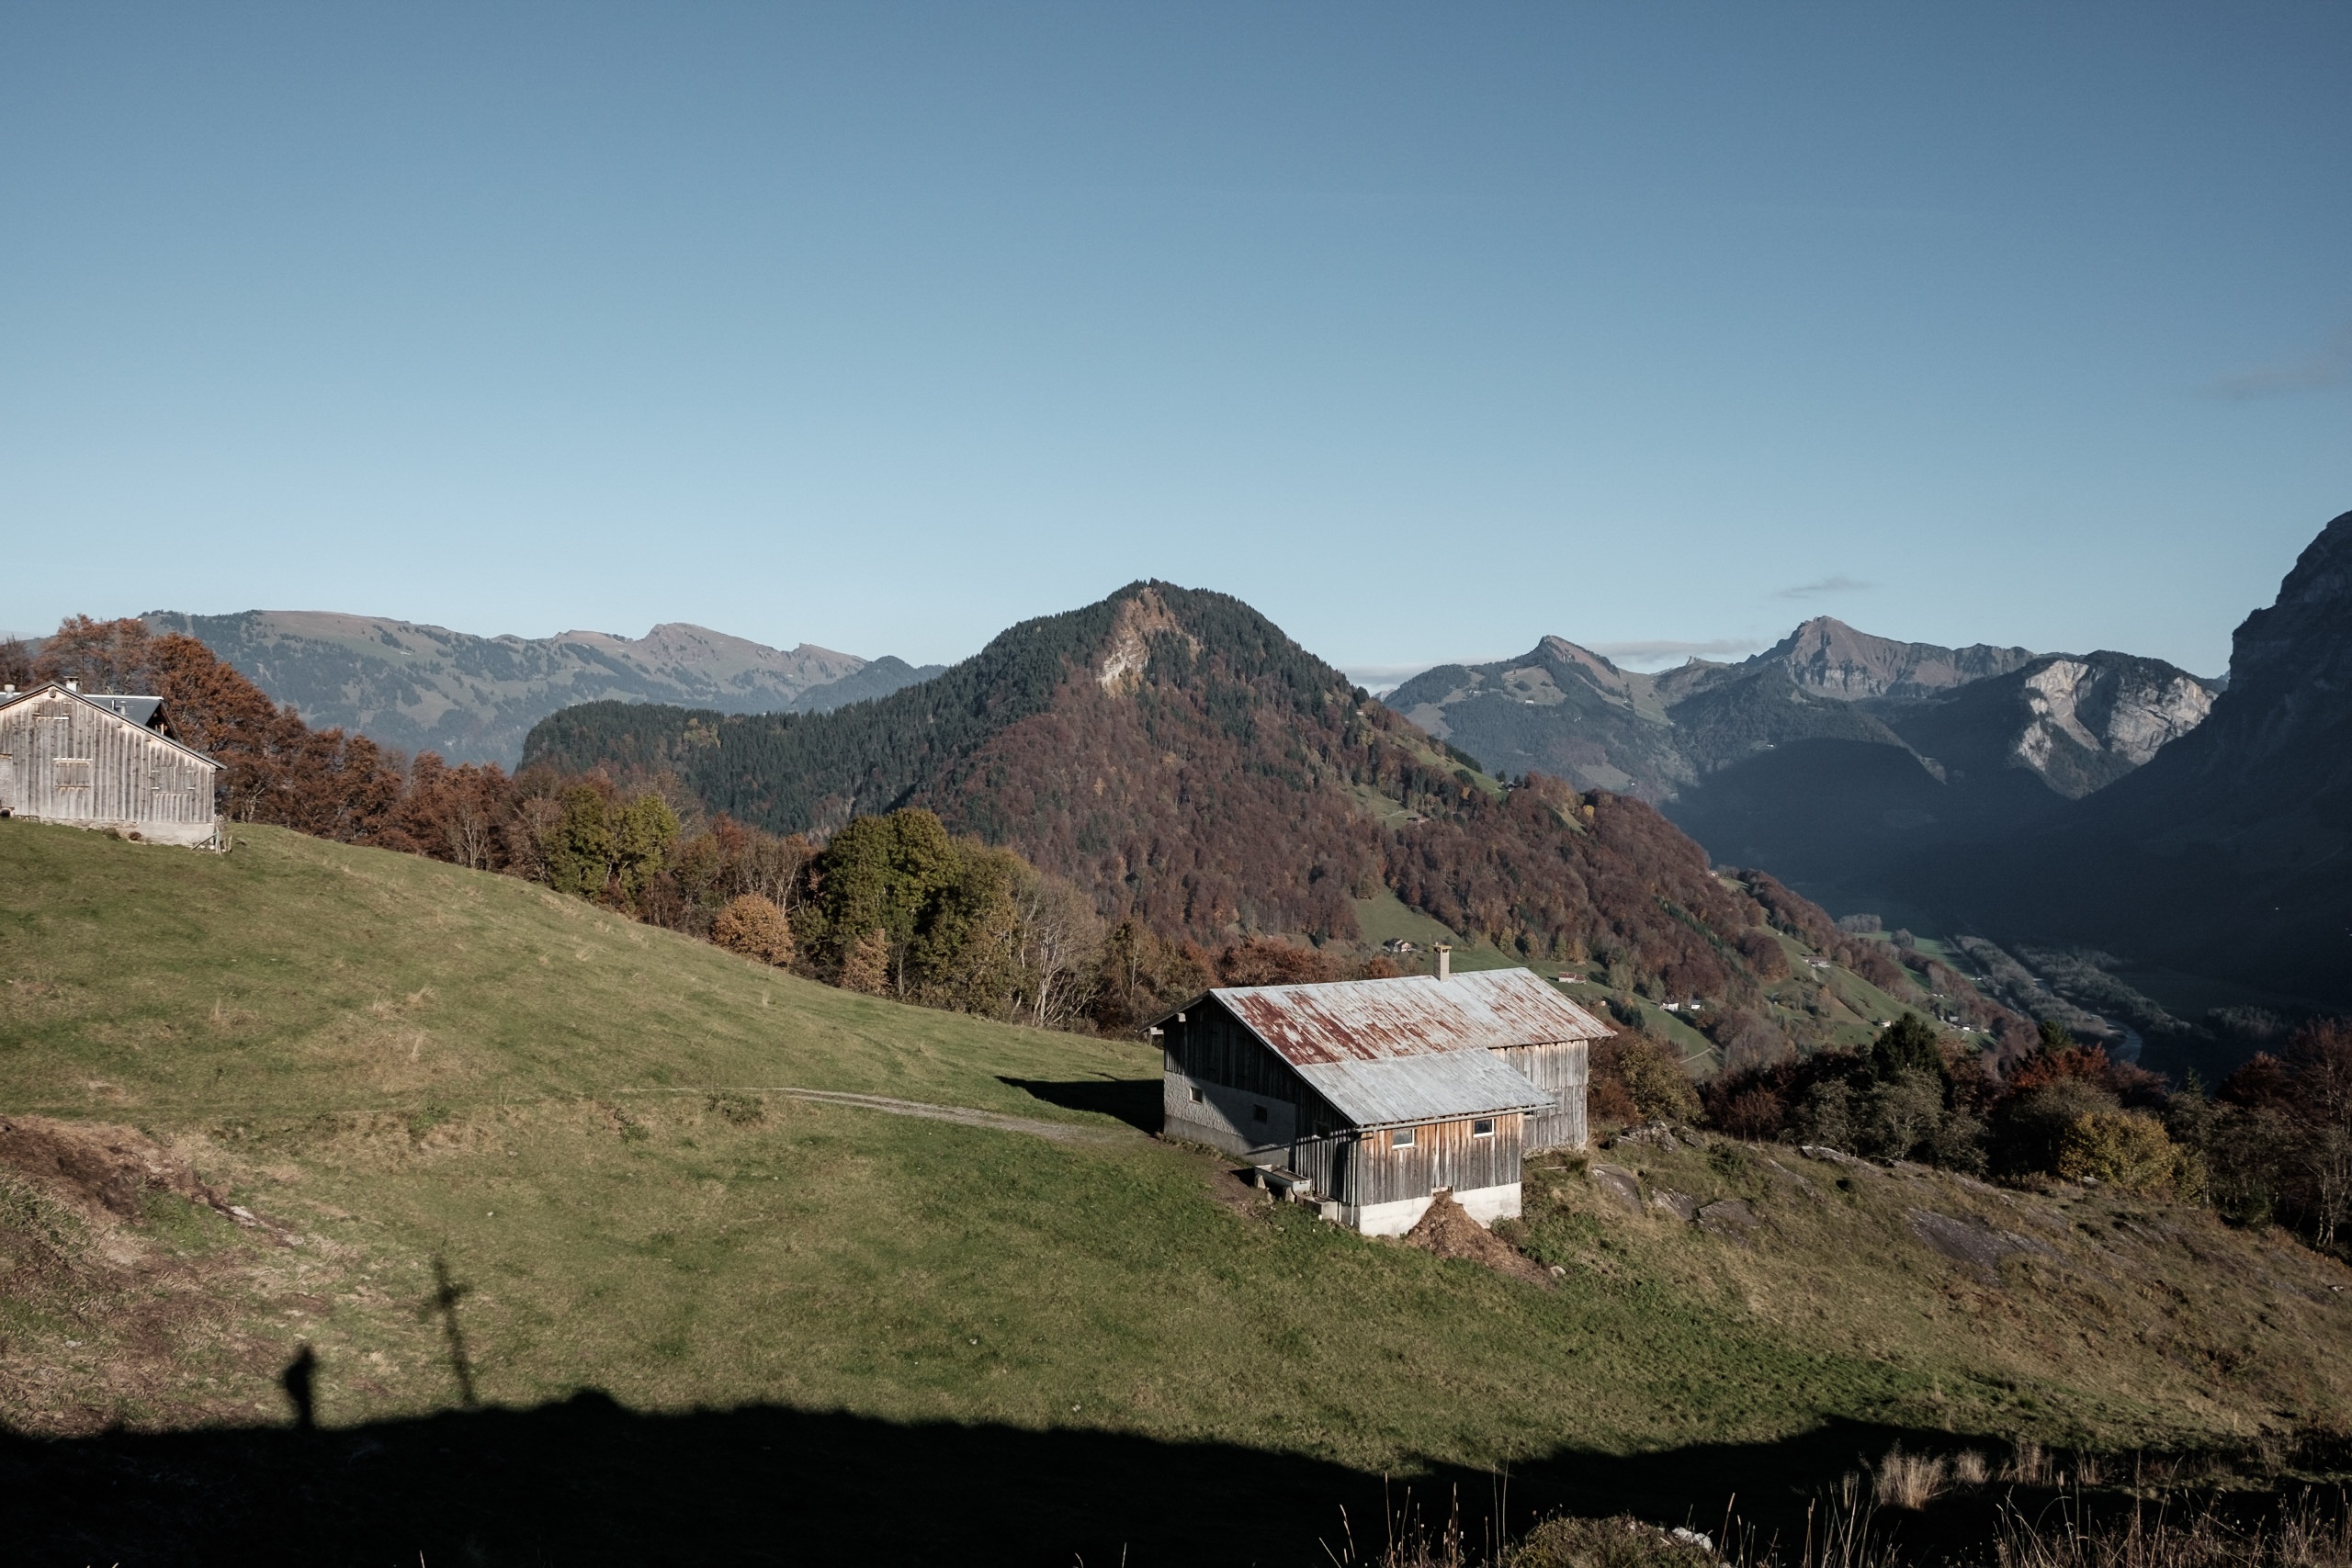
landscape, wilderness, walking, mountain, hill, adventure, valley, mountain range, terrain, ridge, alps, backpacking, plateau, fell, landform, mountain pass, geographical feature, mountainous landforms